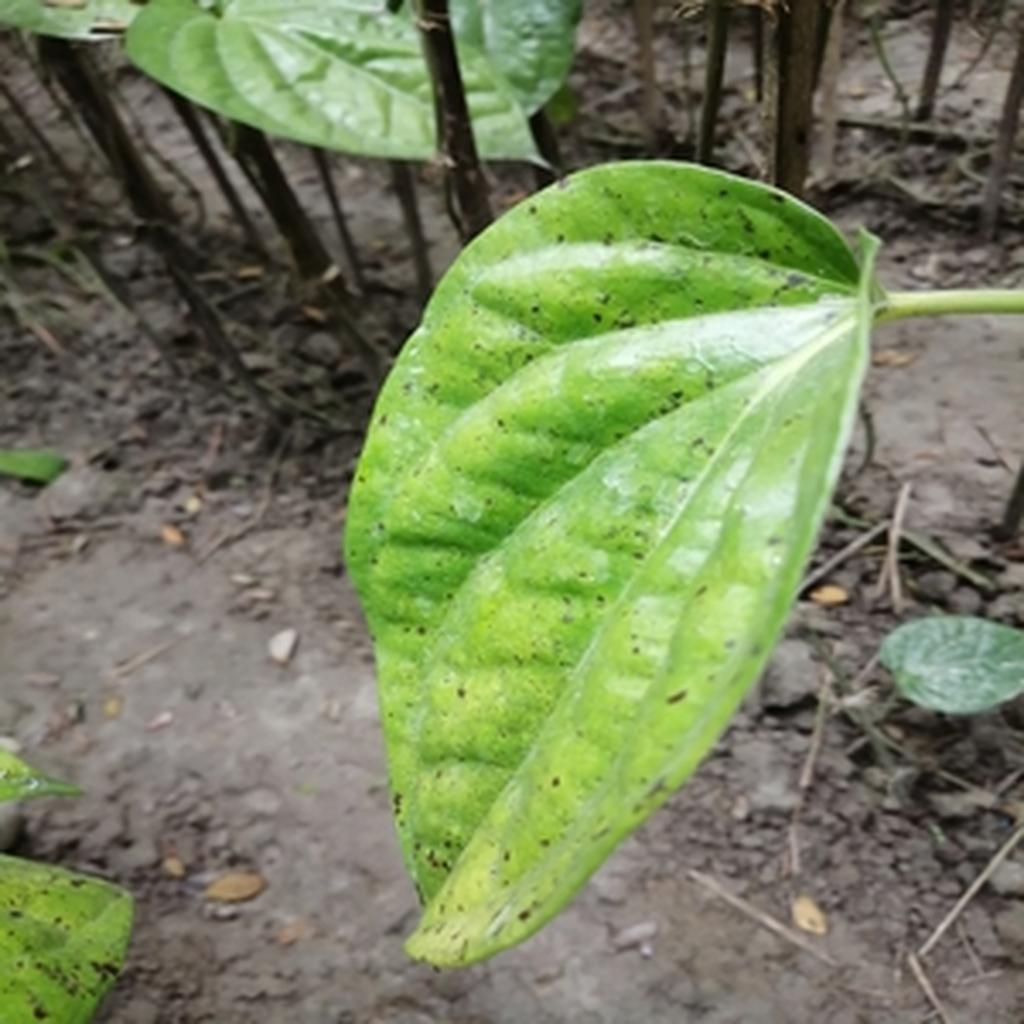
Label: Leaf_Spot